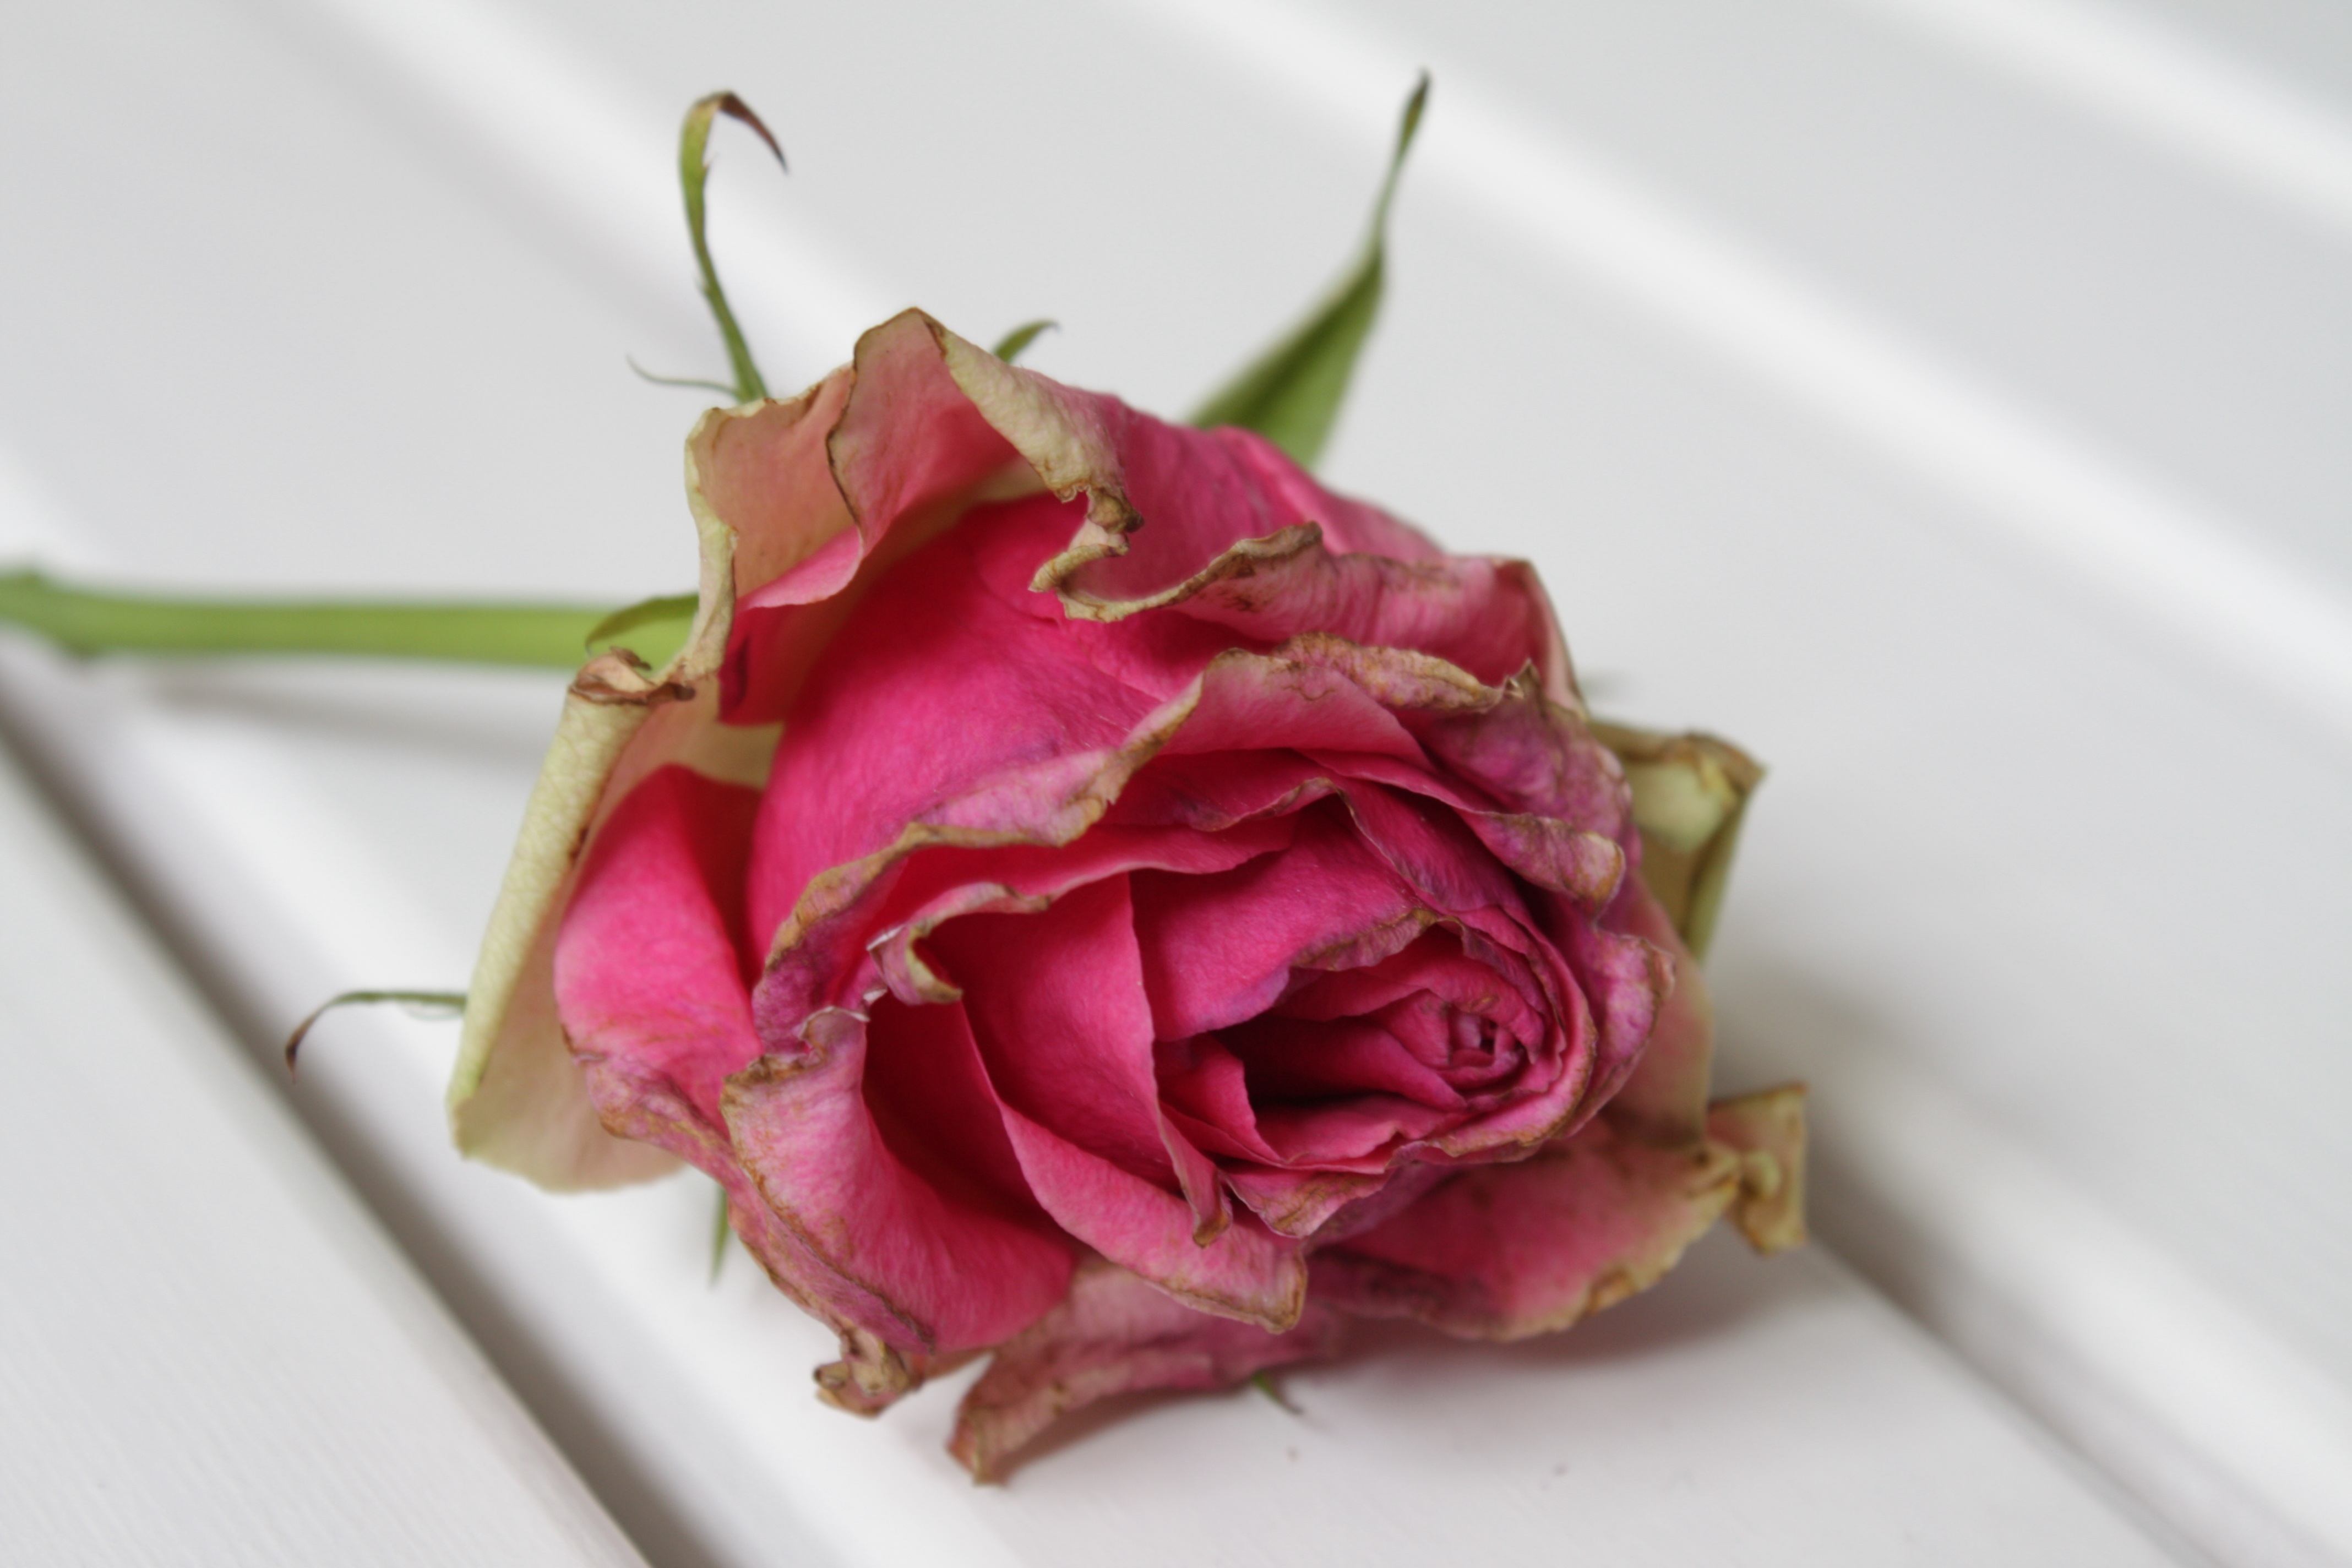
plant, flower, petal, rose, produce, pink, flora, close up, floristry, macro photography, flowering plant, garden roses, rose family, flower bouquet, cut flowers, withered bloom, floral design, plant stem, land plant, flower arranging